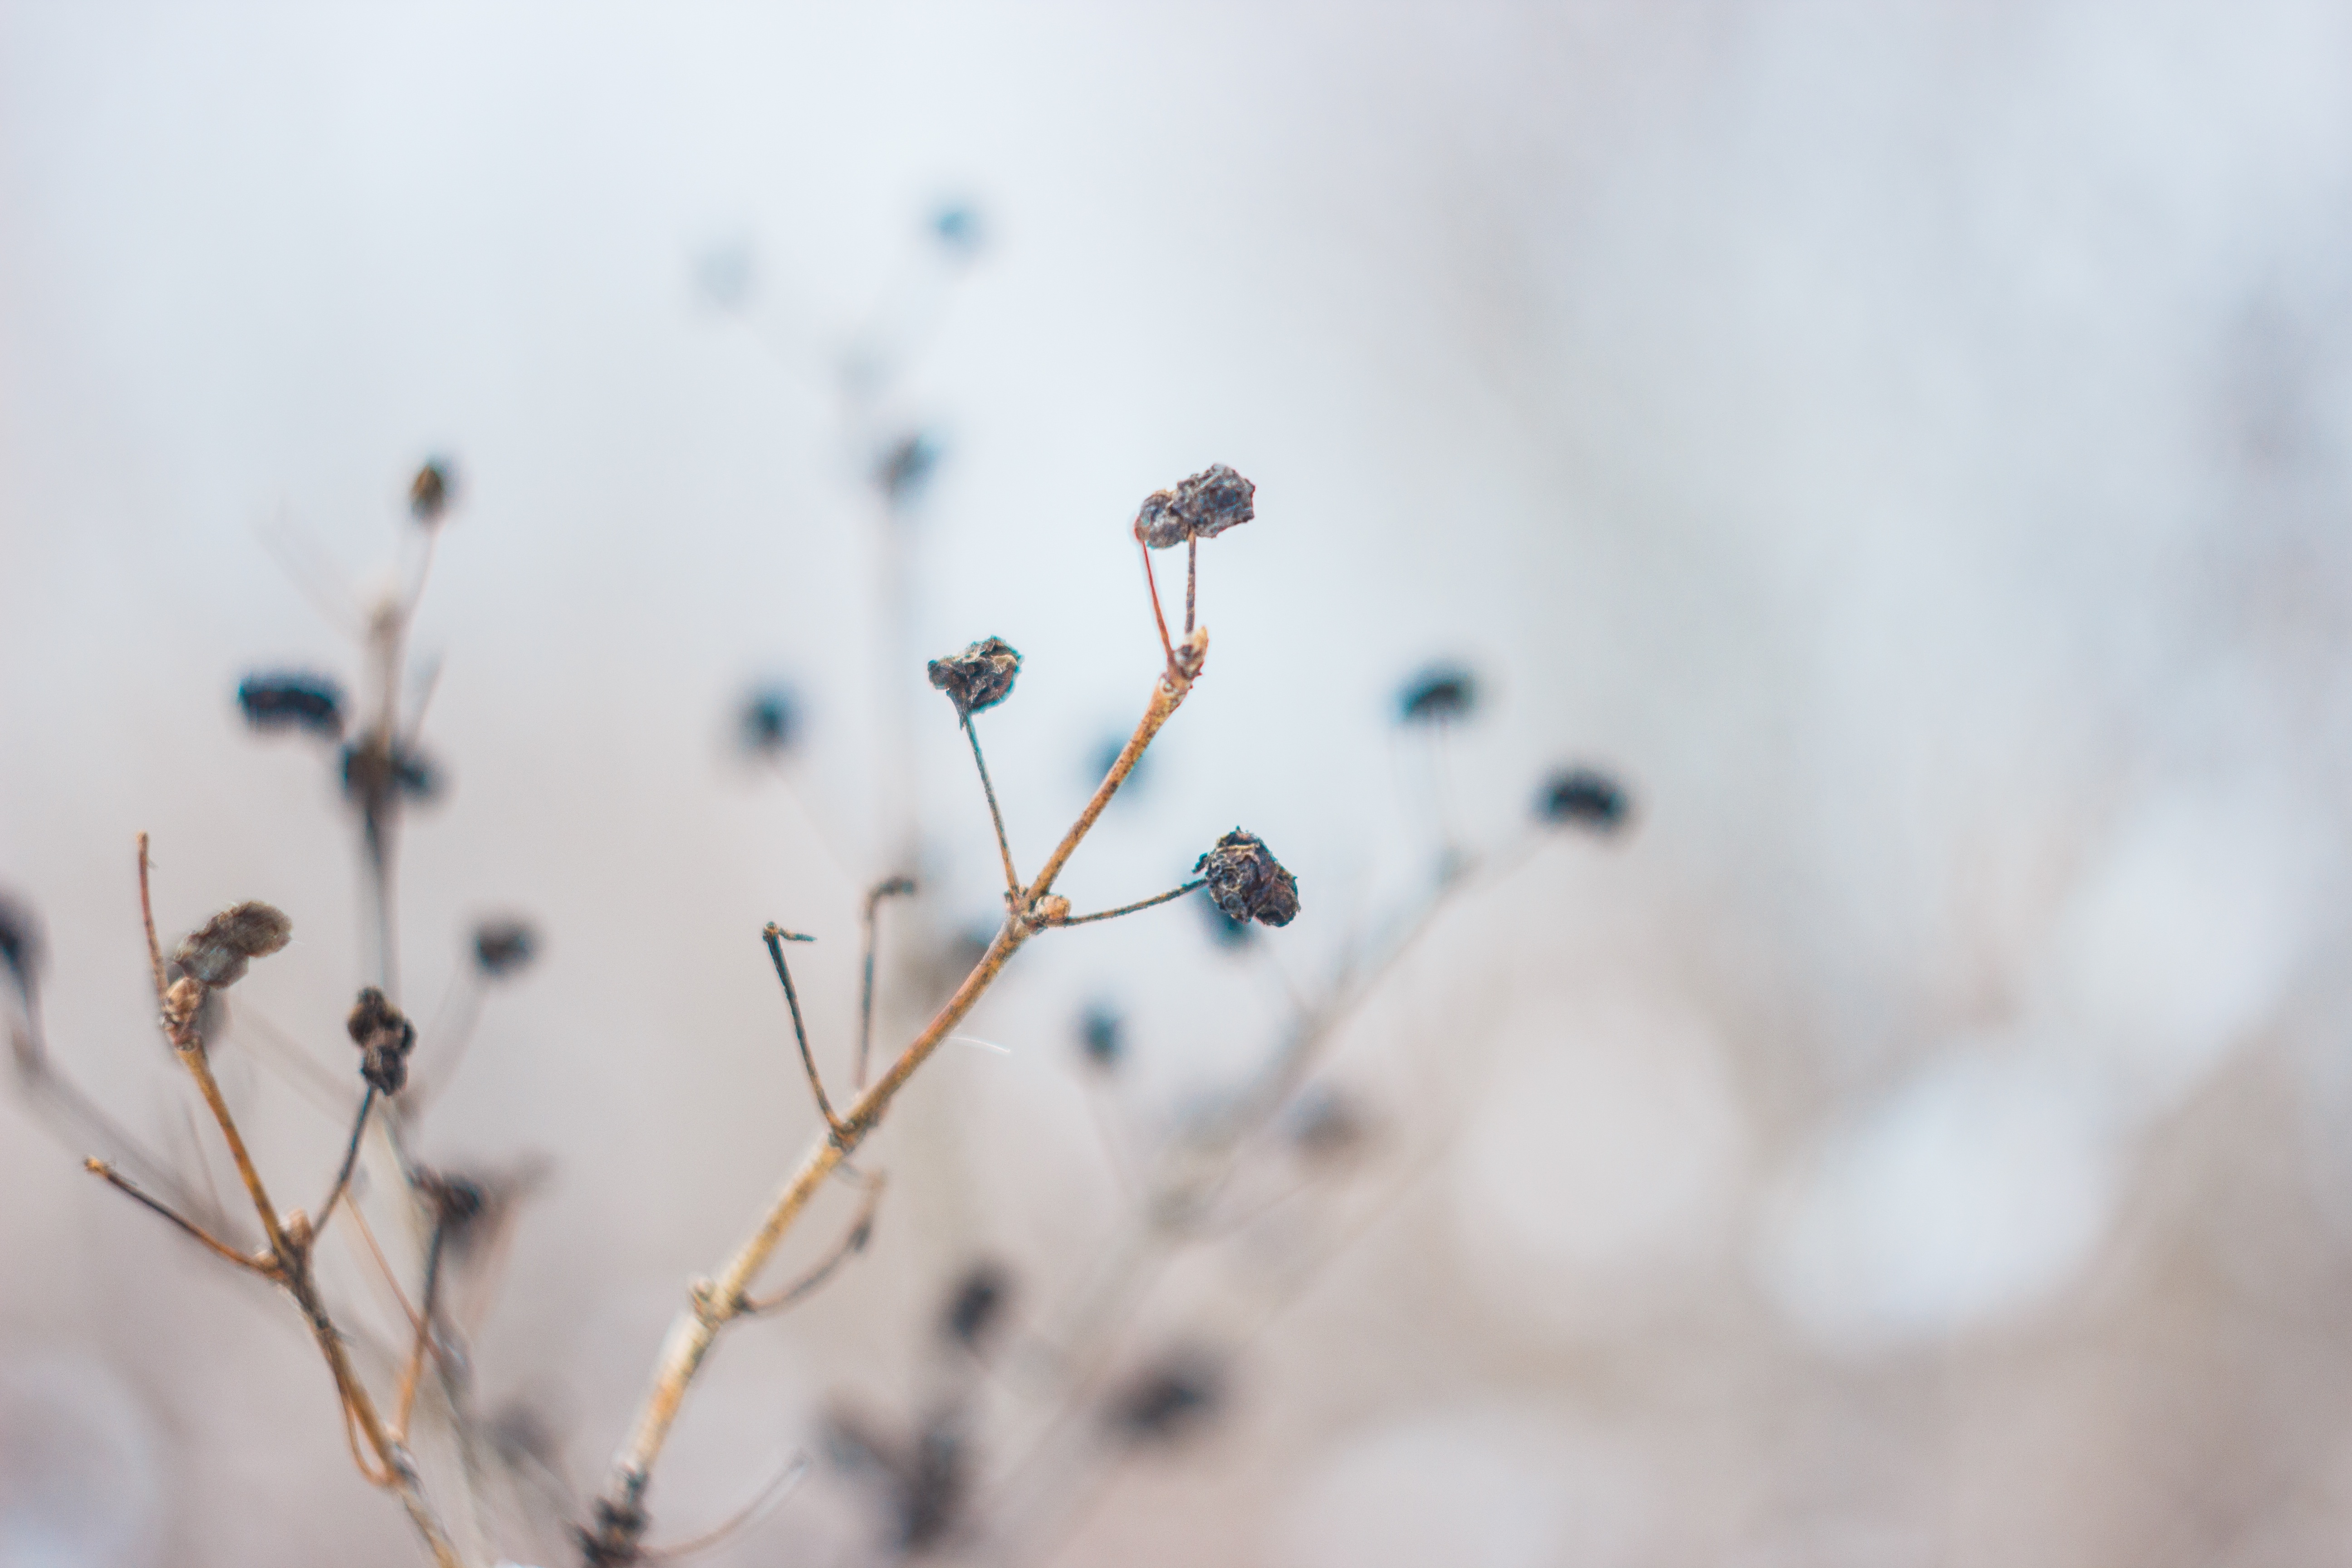
nature, branch, blossom, snow, winter, plant, white, photography, leaf, flower, petal, frost, spring, blue, flora, season, twig, close up, freezing, macro photography, plant stem